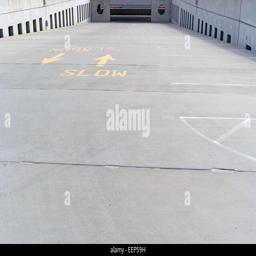
a wide parking area with ramp leading down to an exit